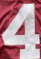
Number: 4